Chenal du Four

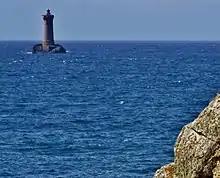
View of the Chenal du Four, 2011

The Chenal du Four is a waterway off the coast of Brittany in north-western France, in the area of Porspoder, between Pointe Saint-Mathieu and the Island of Béniguet. It is marked by six lighthouses including the Saint-Mathieu Lighthouse and the Kermorvan Lighthouse. The passage maintains a depth of at least at low tide, and is the usual path taken by yachts sailing between the English Channel with the western coast of France.